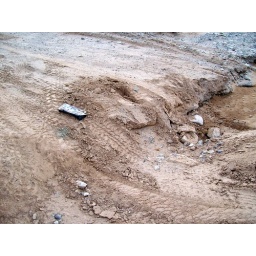
While driving back down the road we spotted some damage left by a lower clearance vehicle.